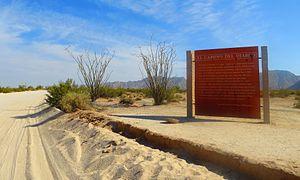
El Camino del Diablo est une route historique de 400 km qui s'étend actuellement à travers certains des terrains les plus reculés et arides du désert de Sonora dans les comtés de Pima et de Yuma en Arizona, aux États-Unis. Il est bordé, au sud, par le Mexique. Utilisé depuis au moins 1 000 ans, El Camino del Diablo est censé avoir vu naissance par une série de sentiers pédestres utilisés par les Amérindiens qui vivaient dans le désert. Du XVIᵉ siècle au XIXᵉ siècle, la route a été largement utilisée par les conquistadors, les explorateurs, les missionnaires, les colons, les mineurs et les cartographes.